Banu Kalb

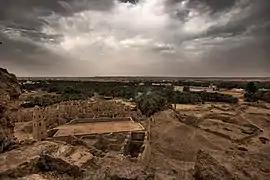
The Kalb's oldest-known dwelling areas were around Dumat al-Jandal in northwestern Arabia.

The Kalb was a Bedouin (nomadic) tribe well known for raising camels. Before the advent of Islam in the 7th century, the tribe's grazing grounds were in northwestern Arabia. Its earliest known abode, during the Byzantine era (4th–7th centuries CE), was in the al-Jawf depression, including the oasis of Dumat al-Jandal. The tribe was mainly concentrated in this region, bordering the eastern frontiers of the Byzantine Empire. They seasonally migrated from there deep into the vast desert steppe between Syria and Mesopotamia, which the Arabic sources called the or , after the tribe, especially the southwestern part of this region. To the west of al-Jawf, the tribe's Banu Amir al-Akbar branch roamed between the oasis of Tayma in the south to the wells of Quraqir in the northern Wadi Sirhan depression. The Kalb began to expand its grazing territories eastward toward the Euphrates River, following the retreat of the Taghlib tribe in . The Kalb's tribal territory was bordered on the north by the powerful Tayy tribe, close allies of the Kalb. To the west, southeast, and east were the tribes of Balqayn, Ghatafan, and Anaza, respectively.